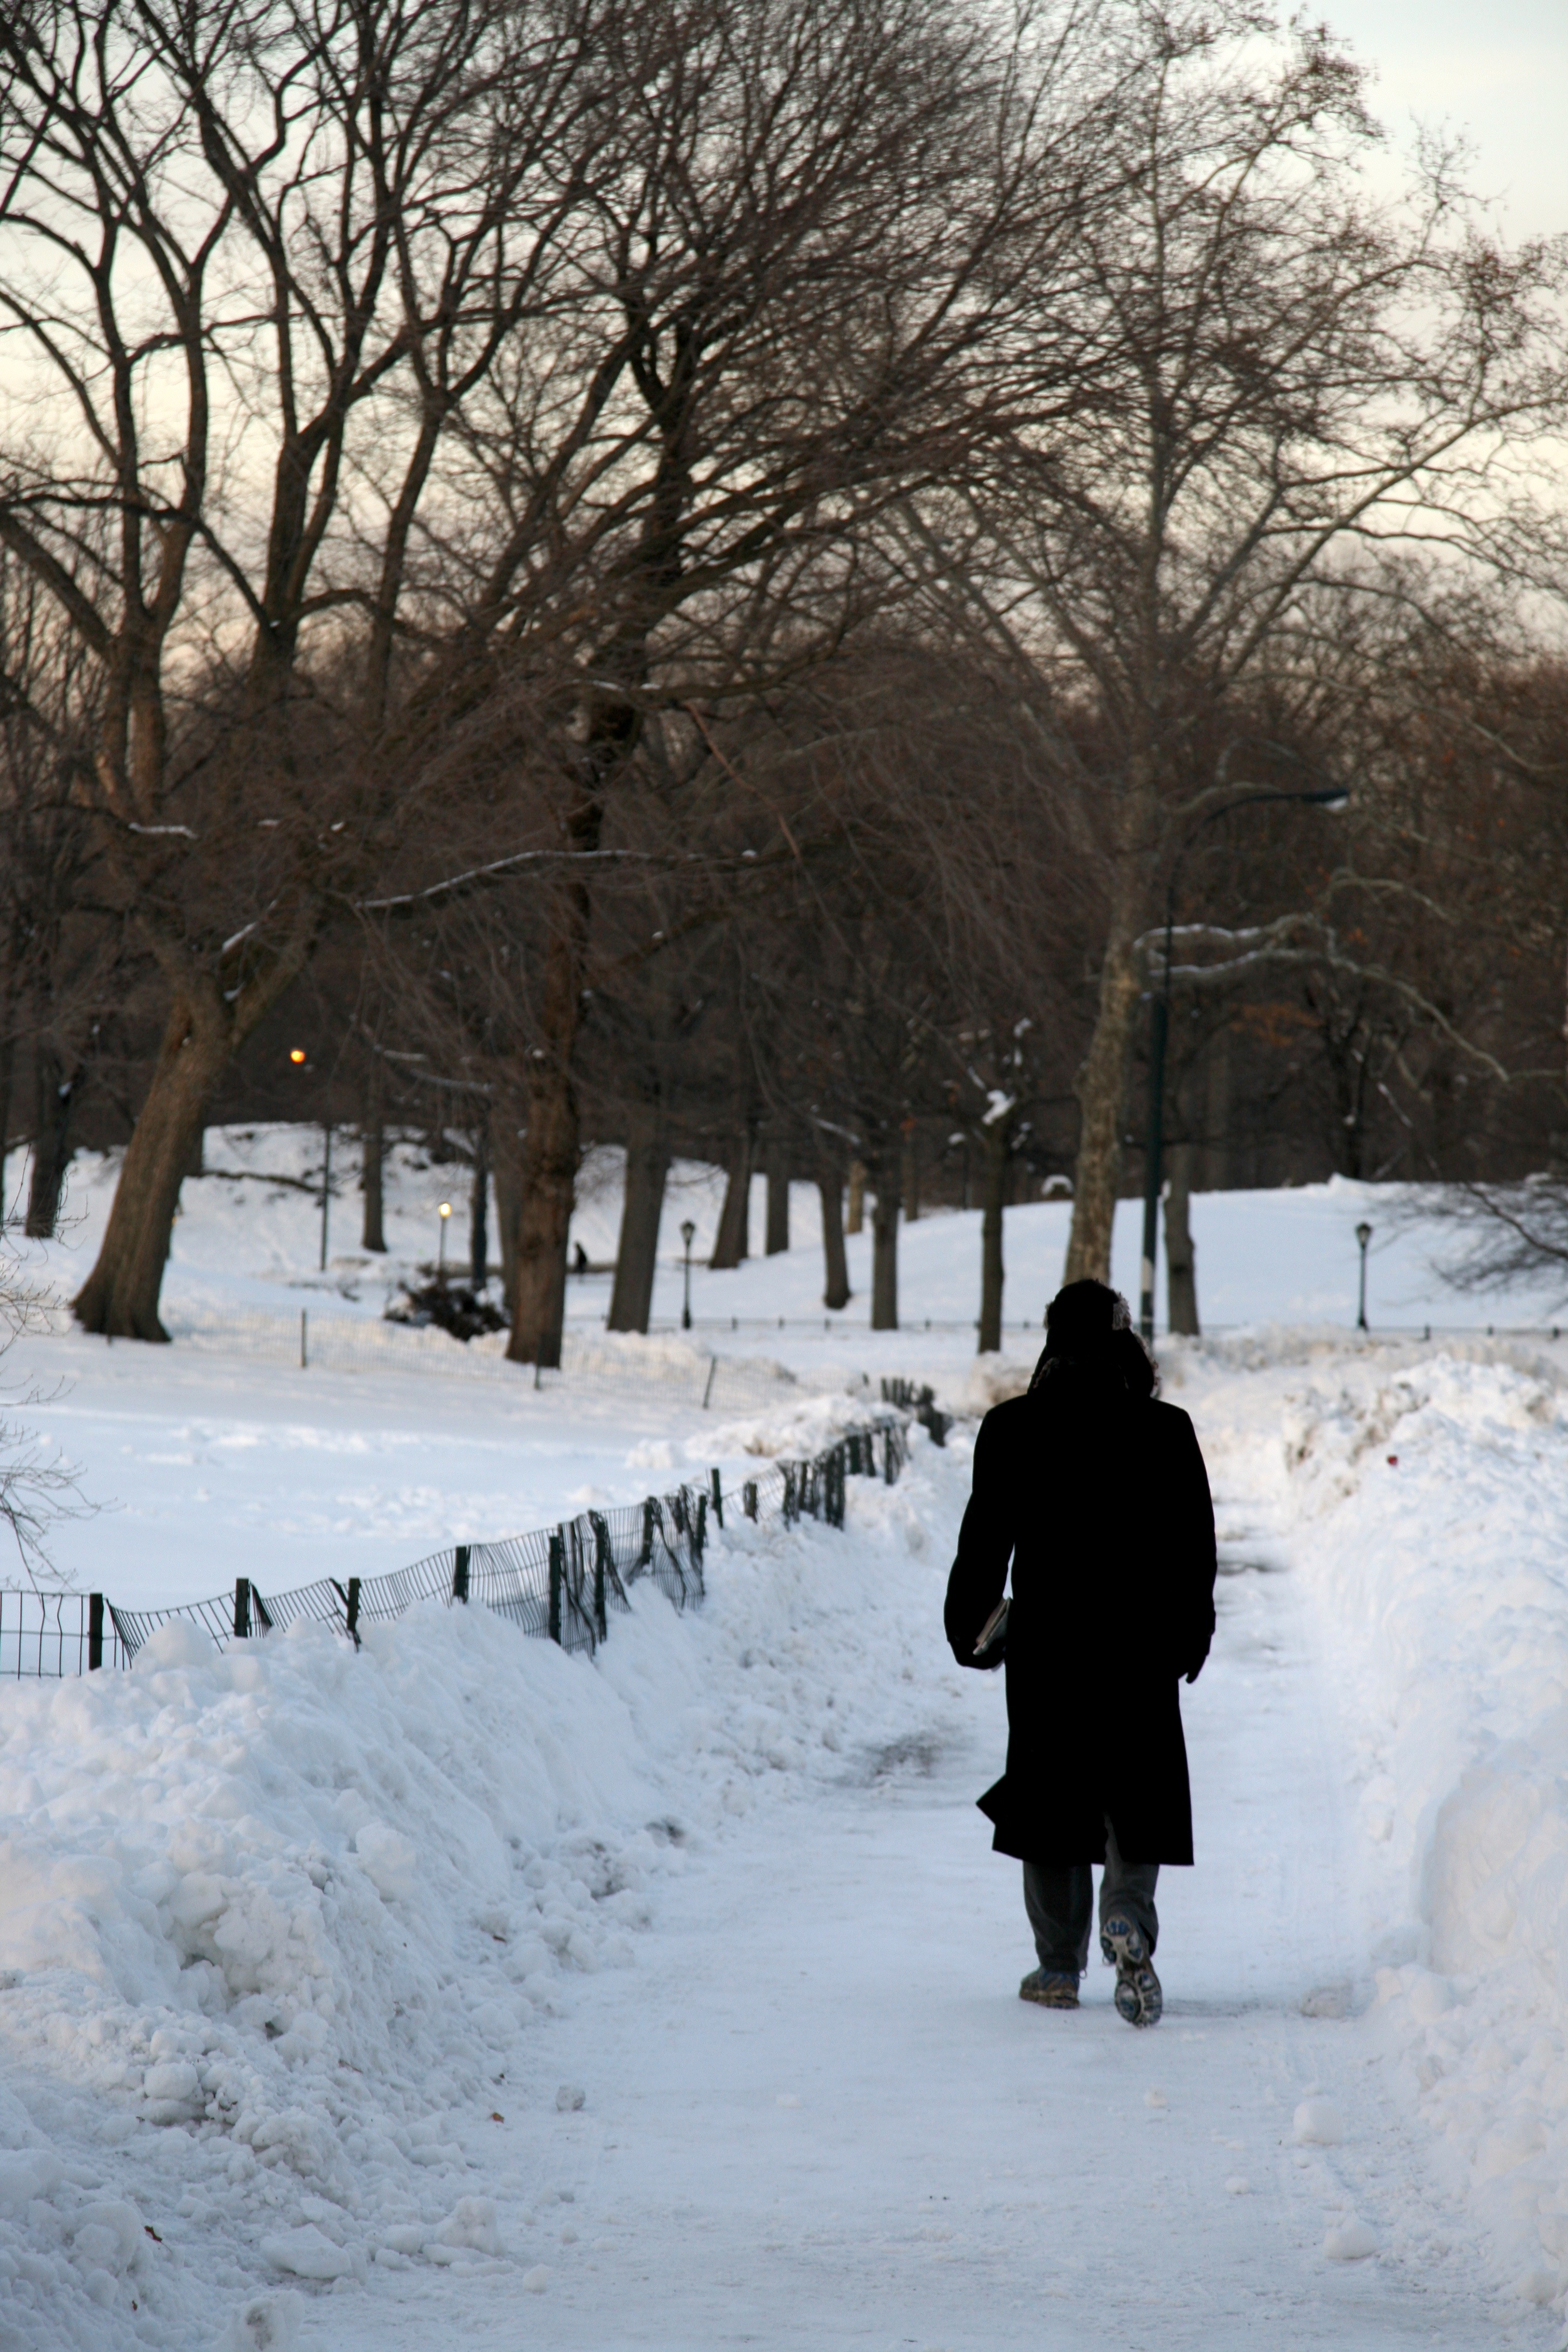
tree, snow, winter, manhattan, ice, nyc, park, weather, season, neige, newyork, newyorkcity, footwear, ny, centralpark, blizzard, freezing, winter storm